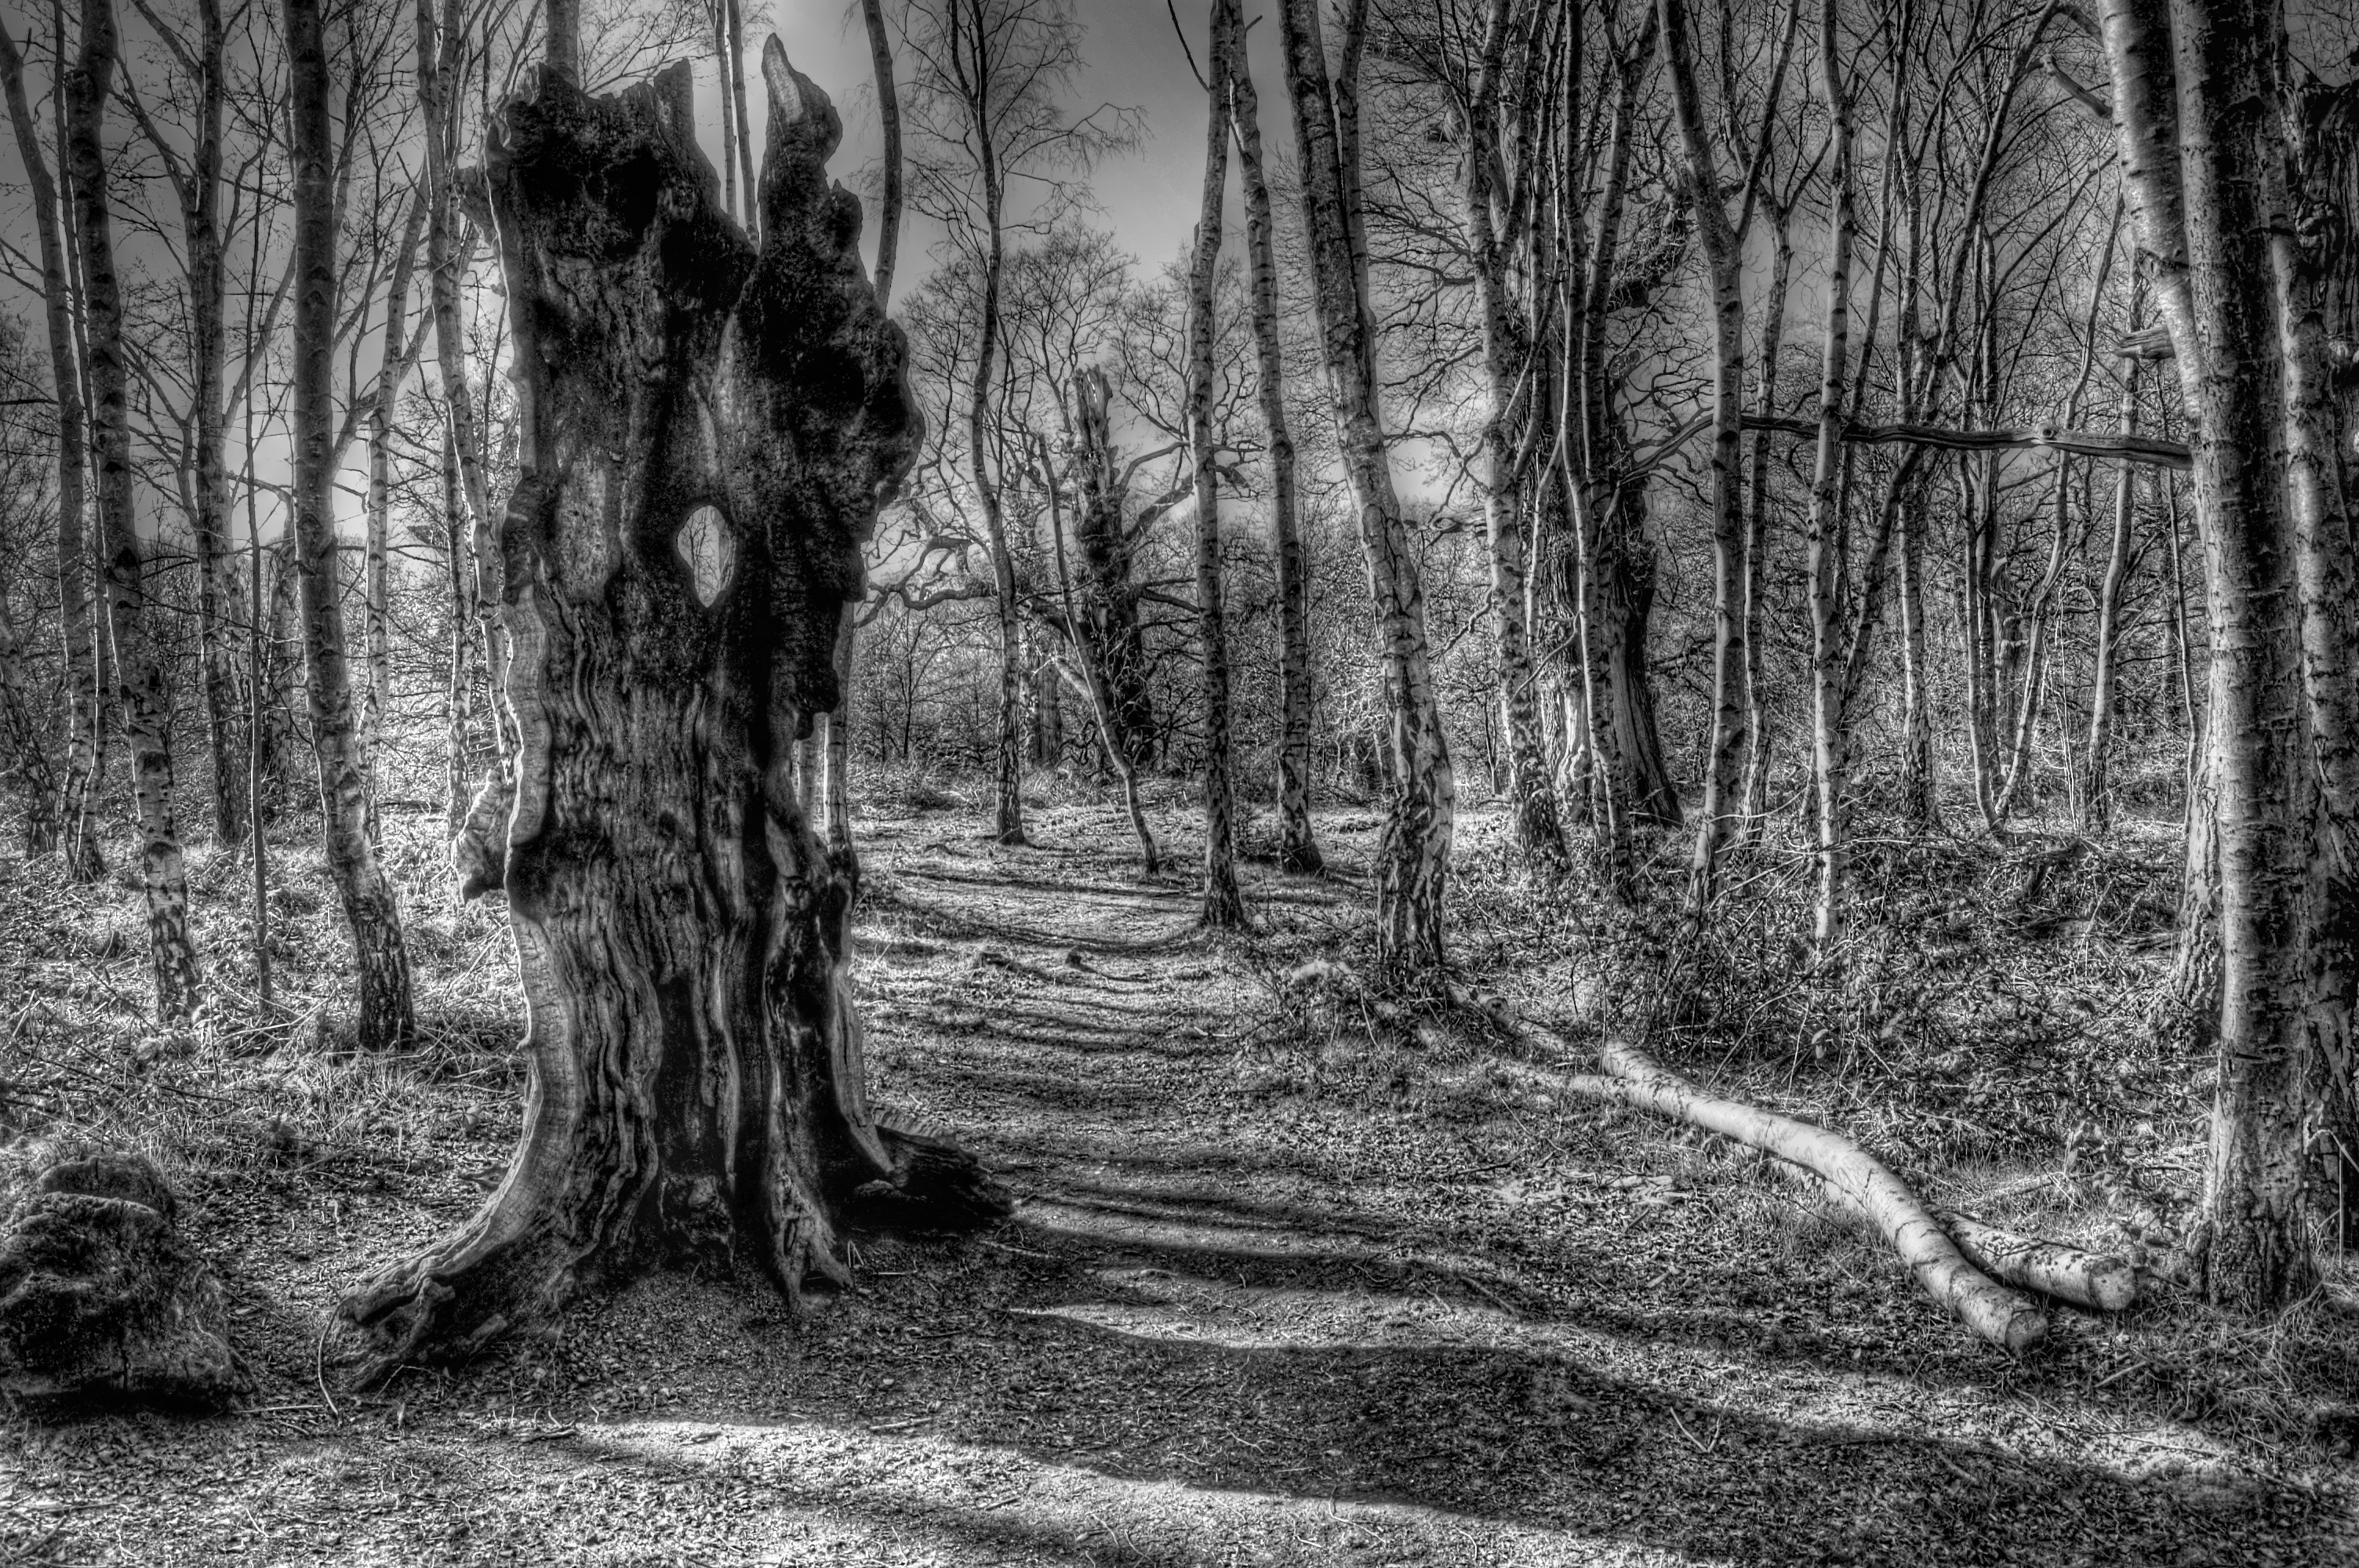
tree, nature, forest, branch, black and white, plant, wood, photography, trunk, autumn, darkness, monochrome, season, woodland, habitat, monochrome photography, natural environment, woody plant